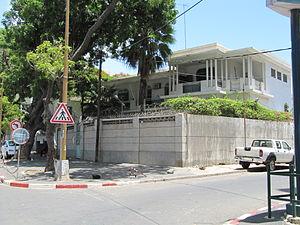
Voici une liste des représentations diplomatiques au Sénégal. La capitale Dakar abrite 74 ambassades. Le Sénégal est une puissance régionale en Afrique de l'Ouest. Cette liste exclut les consulats honoraires.